Blevaincourt

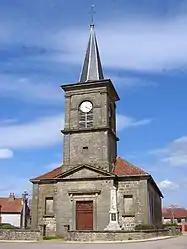
The church in Blevaincourt

Blevaincourt ( or ; also Blévaincourt) is a commune in the Vosges department in Grand Est in northeastern France.